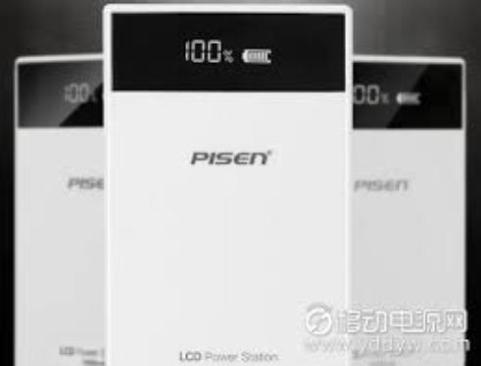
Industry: Electronic